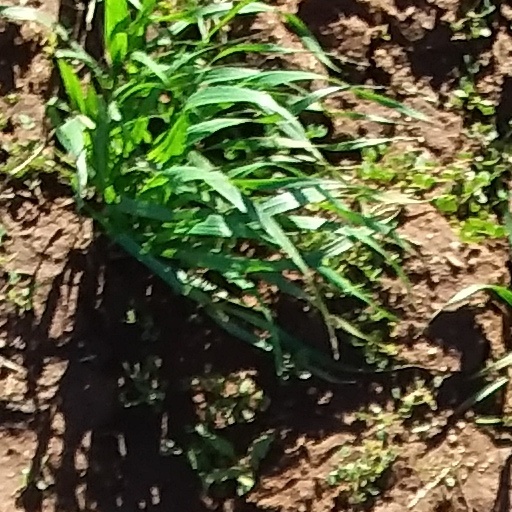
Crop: wheat